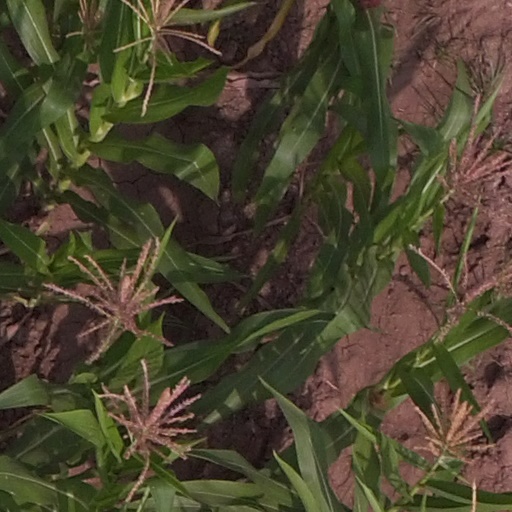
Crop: maize; corn